Timeline of the Russian invasion of Ukraine (24 February – 7 April 2022)

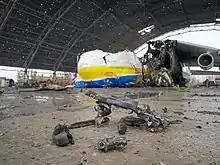
An-225 Mriya destroyed in the Battle of Antonov Airport

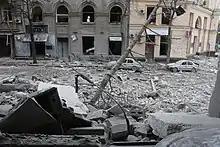
A downtown street in Kharkiv after Russian bombardment

Russian President Vladimir Putin announced his decision to launch a "special military operation" in eastern Ukraine. He stated there were no plans to occupy Ukrainian territory and that he supported the right of the peoples of Ukraine to self-determination. Putin also stated that Russia sought the "demilitarisation and denazification" of Ukraine, and that "all responsibility for possible bloodshed will be entirely on the conscience of the regime ruling on the territory of Ukraine." The Russian Ministry of Defence asked air traffic control units of Ukraine to stop flights, and the airspace over Ukraine was restricted to non-civilian air traffic, and the whole area was deemed an active conflict zone by the European Union Aviation Safety Agency.